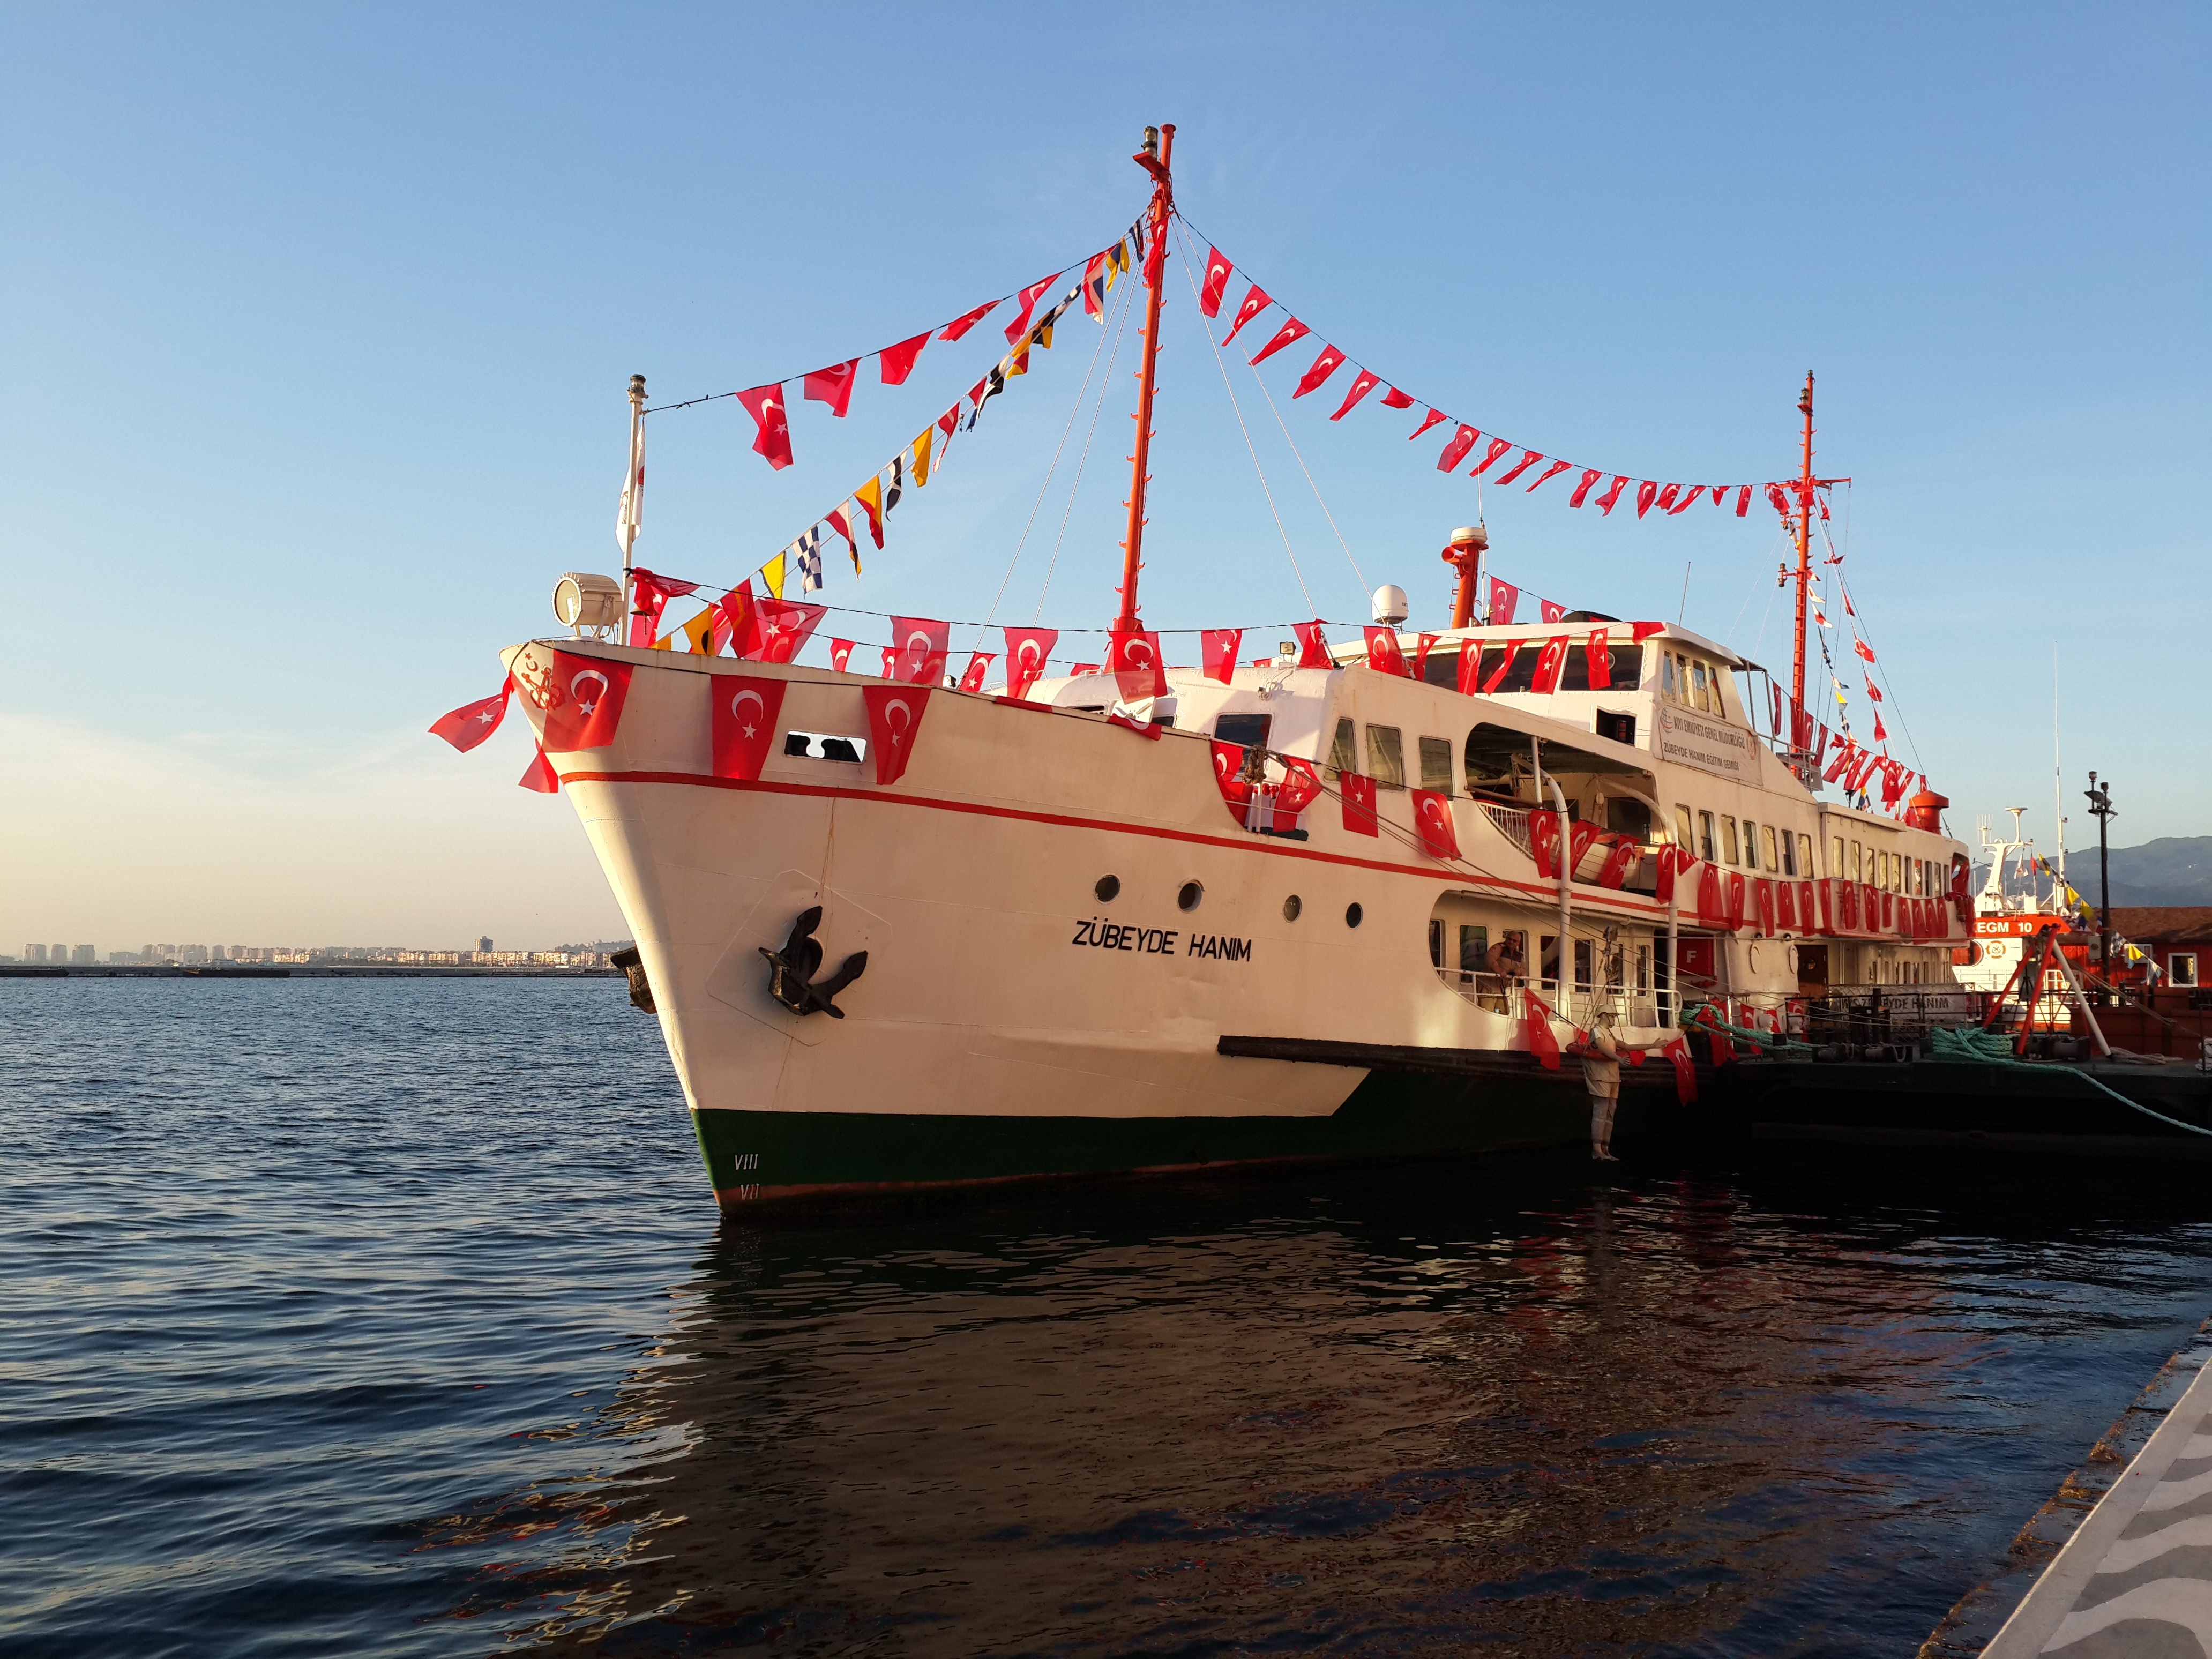
beach, sea, nature, boat, morning, ship, green, vehicle, yacht, peace, blue, cargo ship, ferry, turkey, marine, channel, watercraft, fishing vessel, motor ship, izmir, freight transport, alsancak, tank ship, bulk carrier